Simon Faithfull

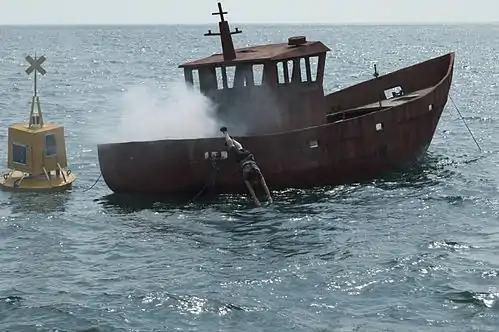
REEF (2014). Sinking the "Brioney Victoria". Image courtesy of Weber Industries.

"Reef" saw Faithfull intentionally sink a boat called the "Brioney Victoria" off the coast of Southwest England. The boat was scuttled as a live event on 4 August 2014 with five cameras mounted onboard transmitting a live video stream of the boat making its final journey to the bottom of the sea. The video-work created from this event uses footage from these 5 cameras and documentation from a number of other vantage points, to tell the story of a process of transformation. The film presents the very beginning of a slow metamorphosis from defunct vessel at the end of its life, to the creation of an artificial reef – a process that will take further hundreds or even thousands of years to complete.